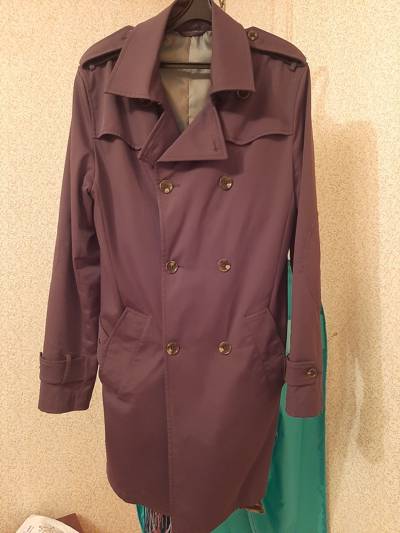
Waste category: clothes